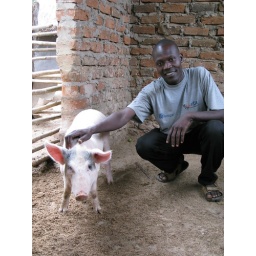
these pigs sell for $175 US in the market once fully grown